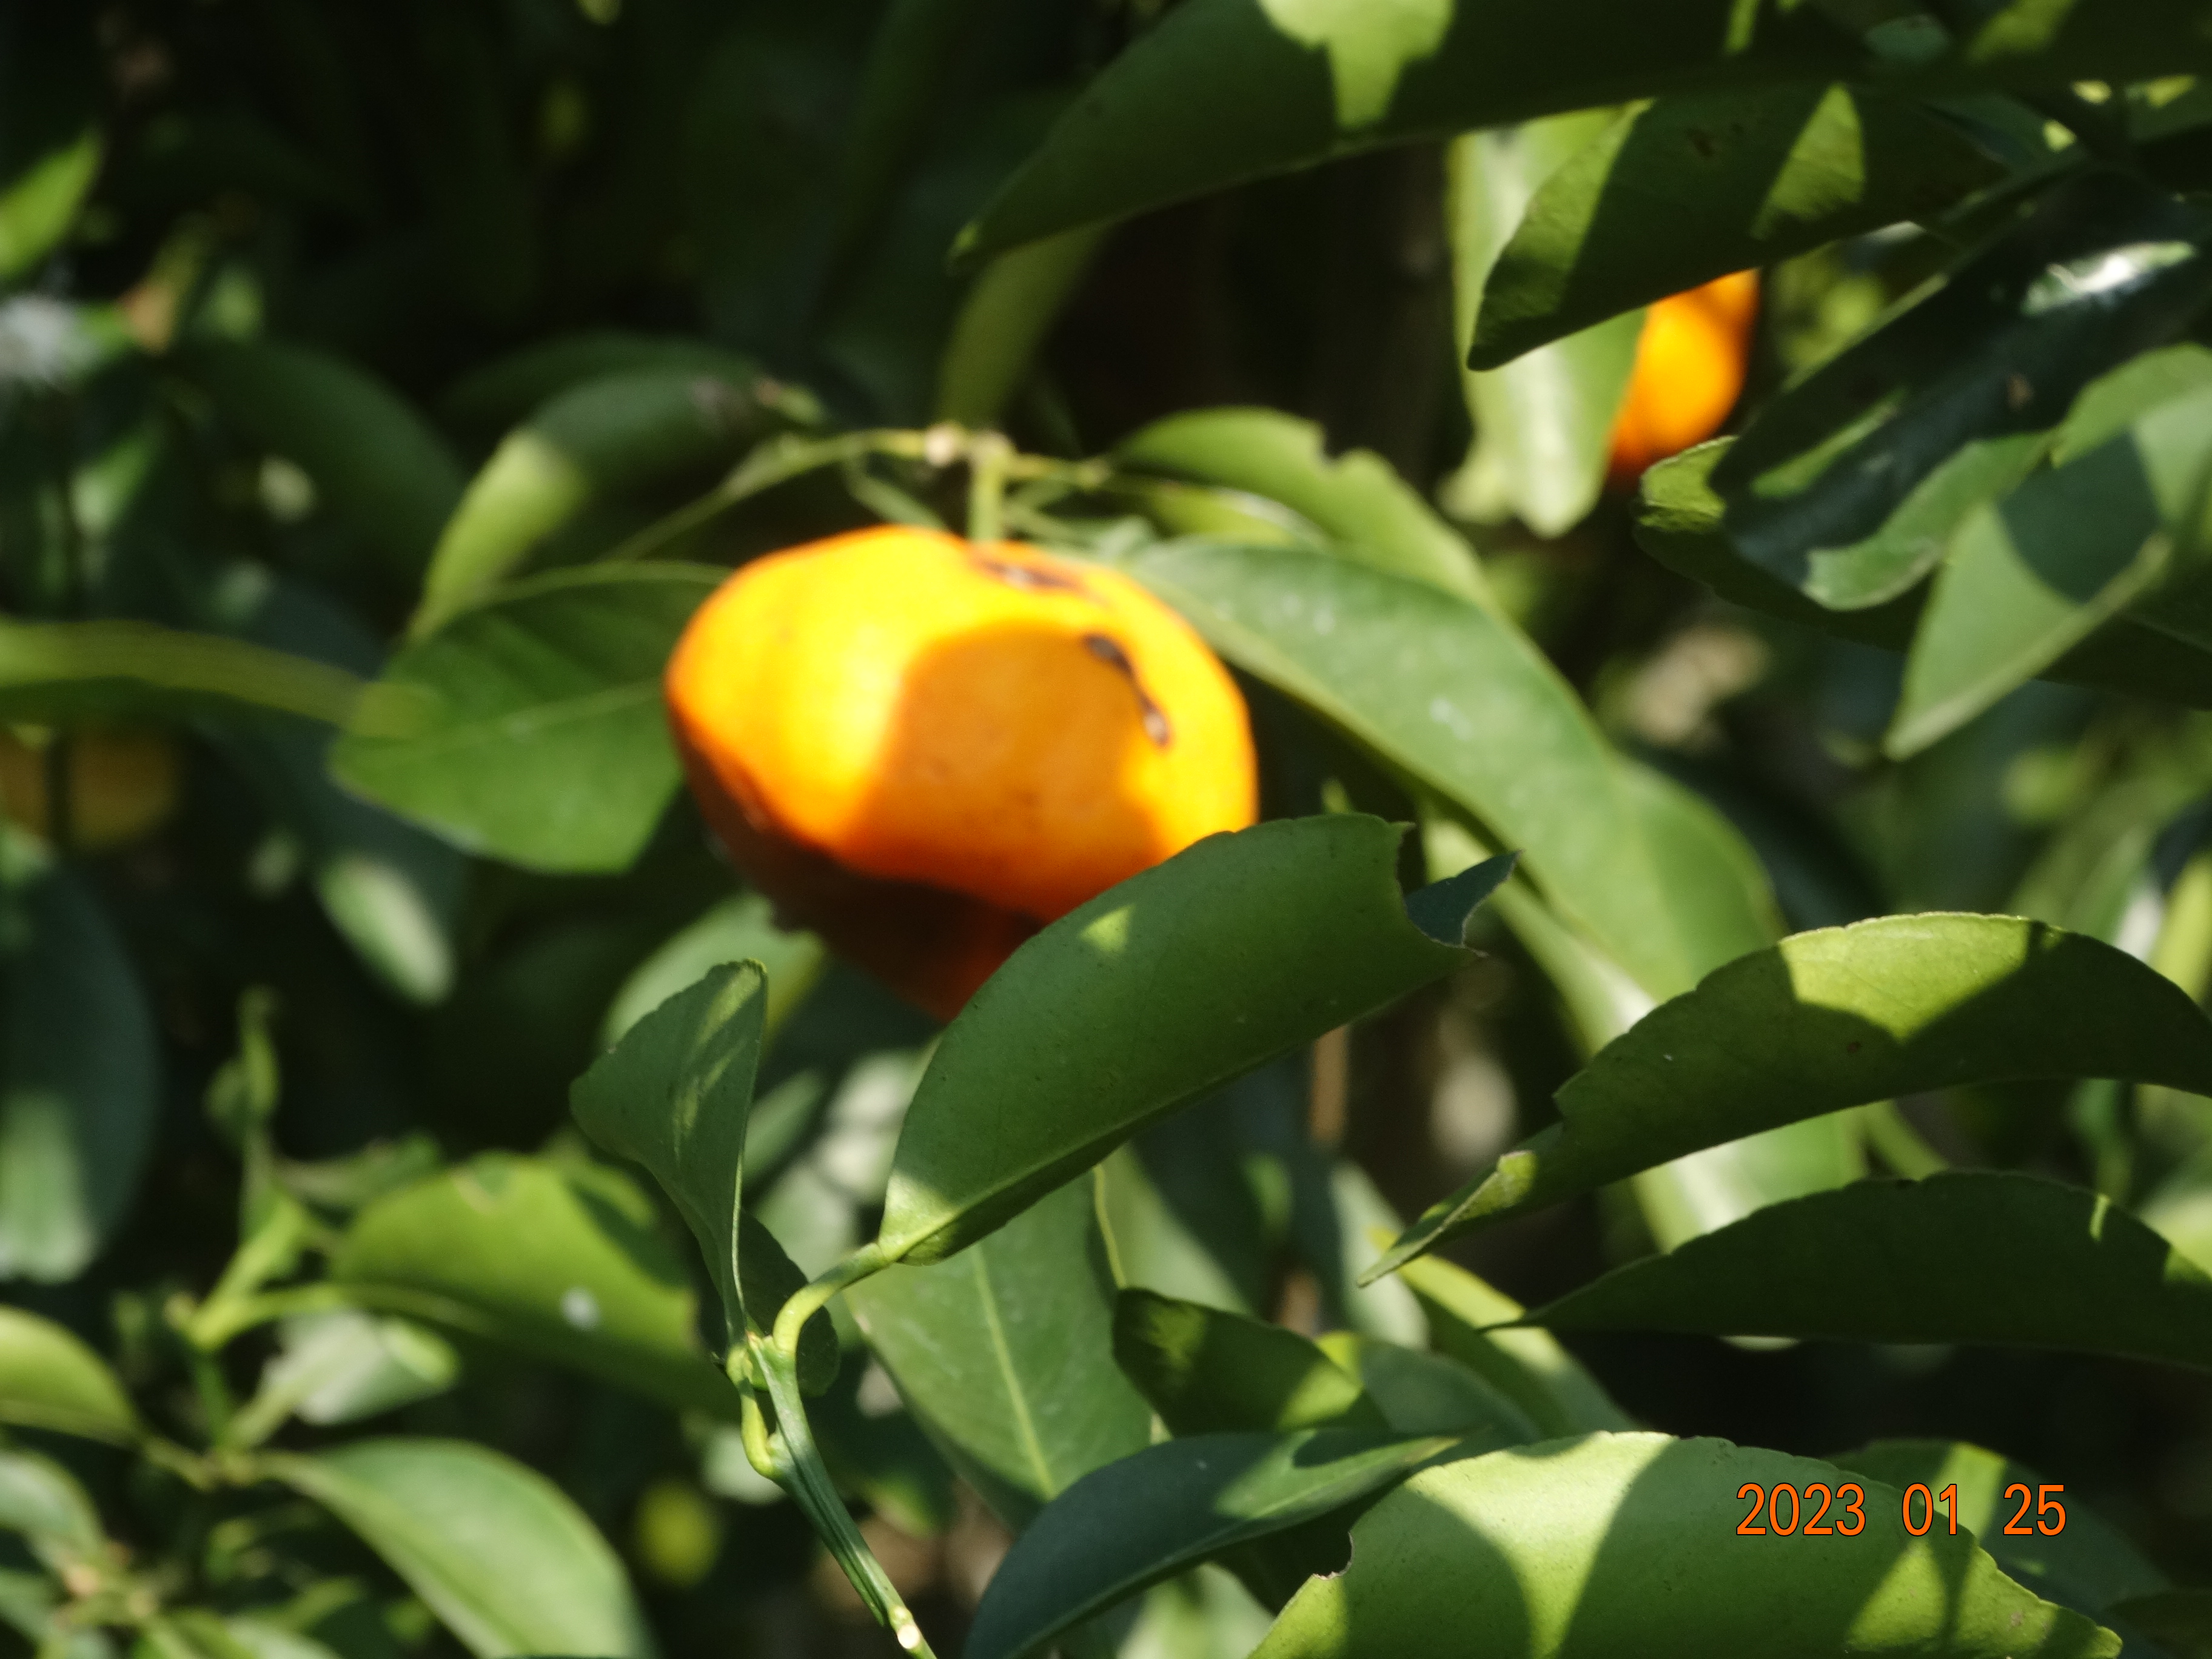
Citrus fruit variety: ponkan